Manfest-Varchasva

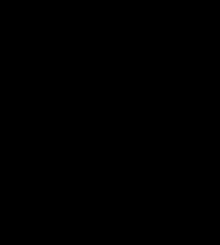
IIM Lucknow's Manfest-Varchasva: The Annual Management and Cultural Festival

Manfest-Varchasva is the annual management and cultural festival organized by Indian Institute of Management Lucknow in the third week of January every year. The three-day festival is the biggest B-school festival in Asia, facilitating interaction among B-school students, faculty and corporates. The festival hosts various management competitions, paper presentations, quizzes, debates, case study analysis and interactive industry-student sessions.